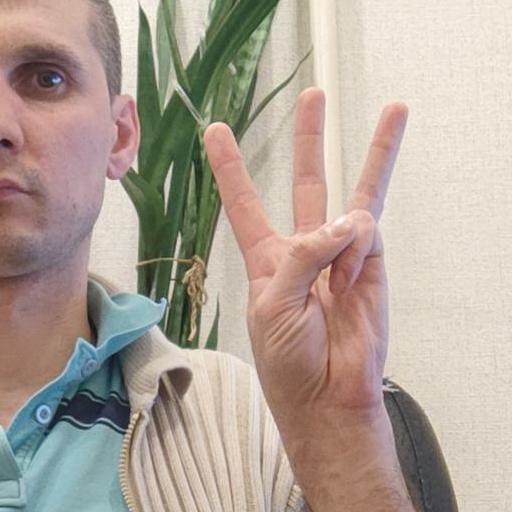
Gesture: three